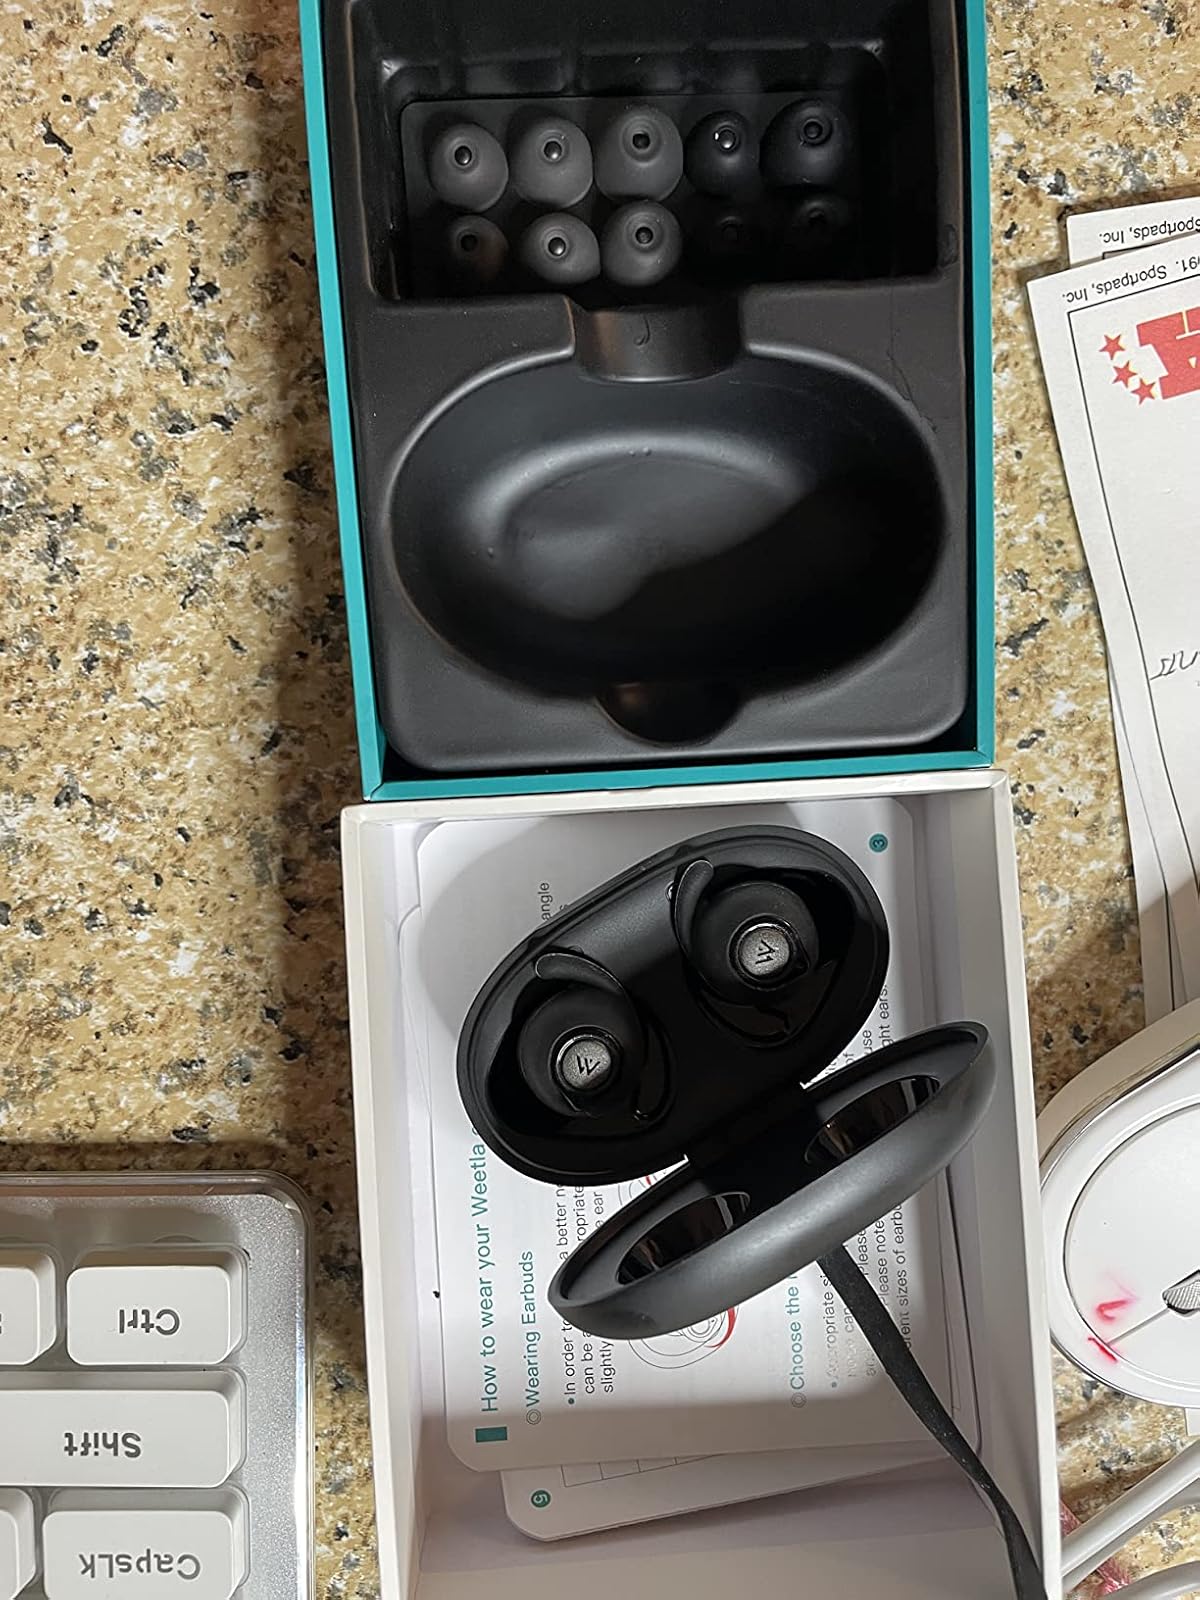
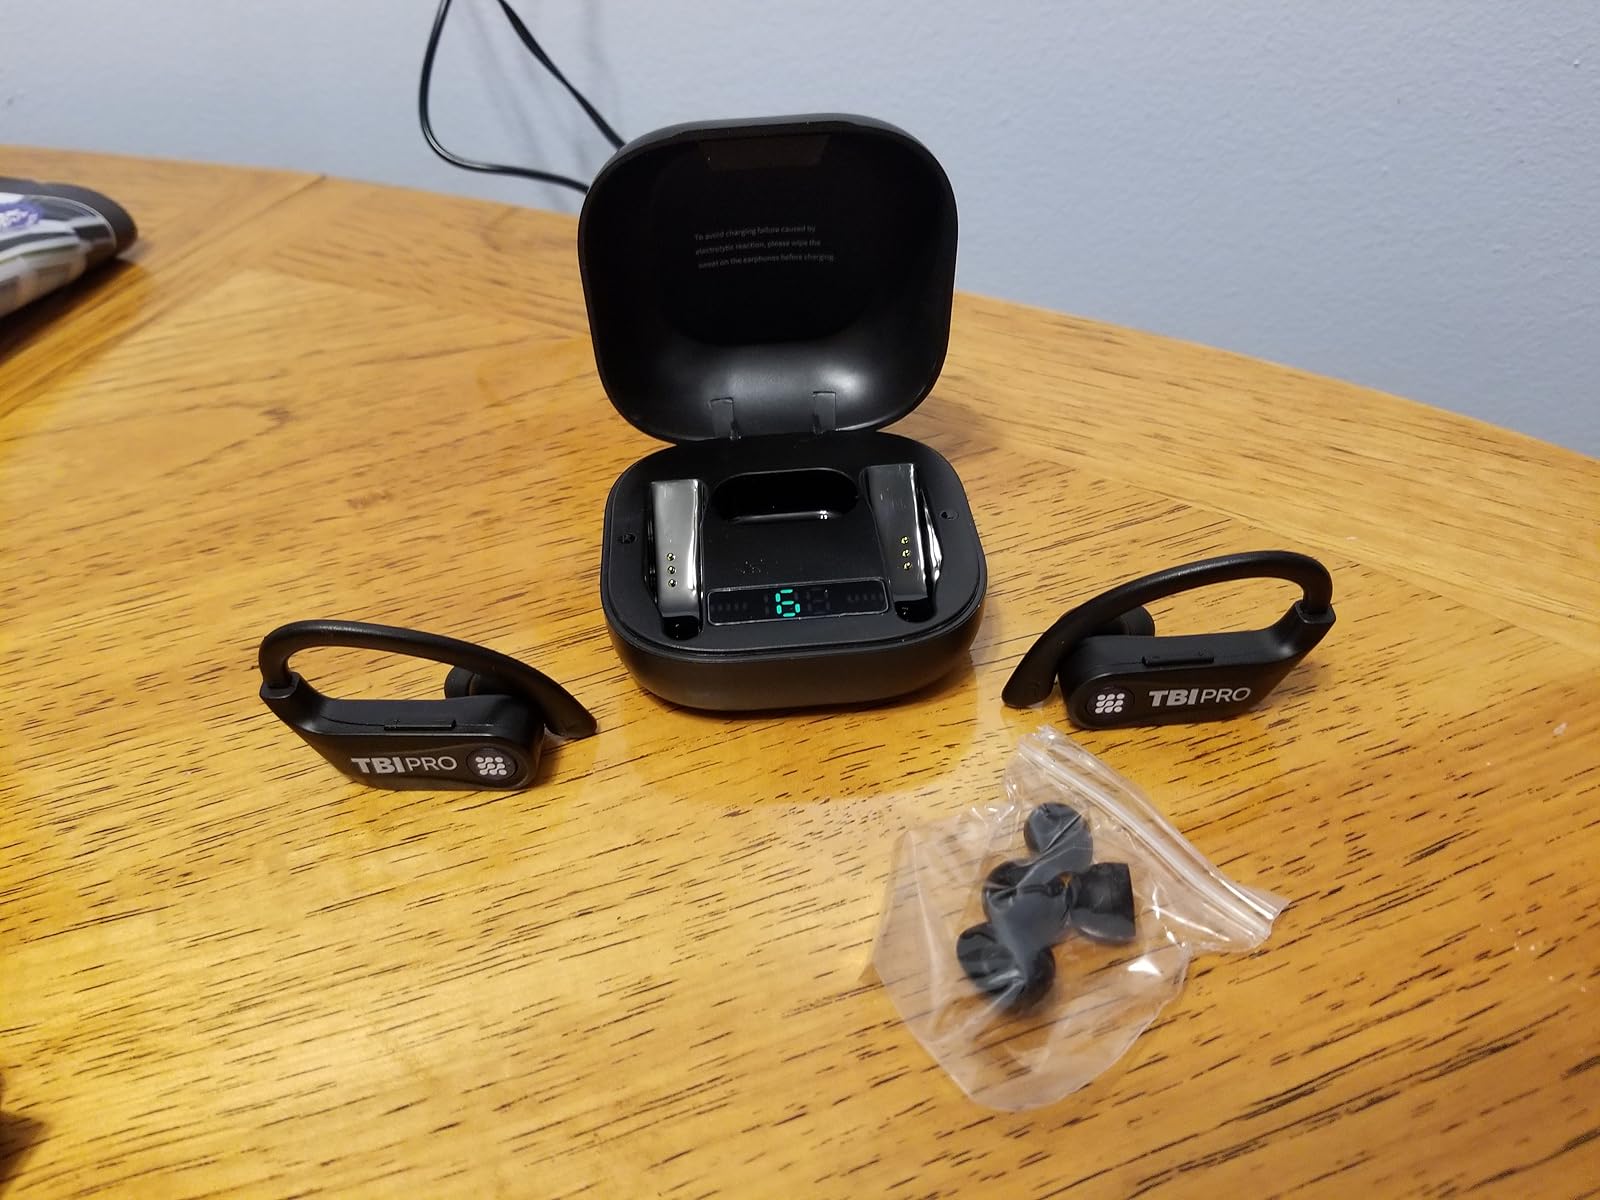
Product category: earbuds
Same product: no